Crime Traveller

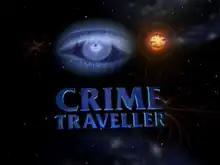

Crime Traveller is a 1997 British television science fiction detective series produced by Carnival Films for the BBC. It was based on the premise of using time travel for the purpose of solving crimes.